David Kool

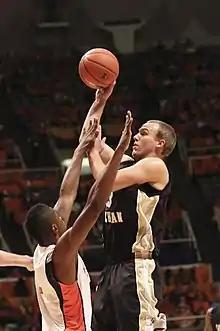
Kool vs University of Illinois in 2009

David Anderson Kool (born September 23, 1987) is a former collegiate basketball player for the Western Michigan Broncos men's basketball team. Kool is WMU's all-time leading scorer and was named Mid-American Conference (MAC) Player of the Year in his senior season. Kool was the boys' basketball coach at Jenison High School in Jenison, Michigan and at Holland Christian High School, in Holland, Michigan. Kool previously served as assistant coach for the WMU men's basketball team from 2011–13. Kool was named athletic director at South Christian High School on April 15, 2020.